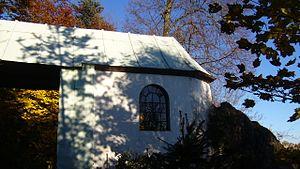
Sainte-Croix-aux-Mines est une commune française située dans le département du Haut-Rhin, en région Grand Est.